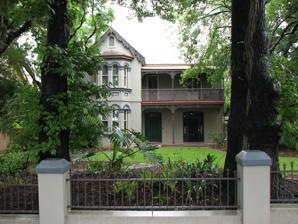
Building: Comfort Lodge
Country: Australia
Year built: 1880
Historic site in New South Wales, Australia Comfort Lodge Comfort Lodge, 62 Prospect Street, Rosehill, New South Wales Location 62 Prospect Street, Rosehill , City of Parramatta , New South Wales , Australia Coordinates 33°49′25″S 151°00′54″E / 33.8237°S 151.0150°E / -33.8237; 151.0150 Built 1880 New South Wales Heritage Register Official name Comfort Lodge Type State heritage (built) Designated 2 April 1999 Reference no. 283 Type House Category Residential buildings (private) Location of Comfort Lodge in Sydney Show map of Sydney Comfort Lodge (Australia) Show map of Australia Comfort Lodge is a heritage-listed former residence and boarding house, now offices, at 62 Prospect Street, Rosehill , New South Wales , a suburb of Sydney , Australia. It was built in 1880. It is also known as Cransley . It was added to the New South Wales State Heritage Register on 2 April 1999. History The land on which Comfort Lodge stands was auctioned as part of the first subdivision of Elizabeth Farm in February 1883, at which time it was bought by builder William Cameron. He built the house c. 1889, naming it "Cransley". One subsequent owner was Edwin John Brown OBE, a 29-year Parramatta alderman. It was renamed Comfort Lodge in 1982, when it was turned into a boarding house. A Permanent Conservation Order was placed over Comfort Lodge on 2 December 1983. Since 1989, it has been used as professional chambers. It was transferred to the State Heritage Register on 2 April 1999. Description Comfort Lodge is a two-storey Victorian Italianate villa of stuccoed brickwork with gabled corrugated iron roof. Three sided bay front on gabled wing with stucco string courses and label moulds and elaborately fretted bargeboards. Two storey verandah to north and east sides has bullnose corrugated iron roof, timber floors and cast iron posts, balustrading and valence. Set well back from the road. Heritage listing Comfort Lodge is a very good example of a mid-Victorian house in the Parramatta district. It is complemented and enhanced by the adjoining Victorian residence " Camden " which is identical in design. Only six other buildings of similar period and architectural style exist in the Parramatta region. Comfort Lodge was listed on the New South Wales State Heritage Register on 2 April 1999 having satisfied the following criteria. References